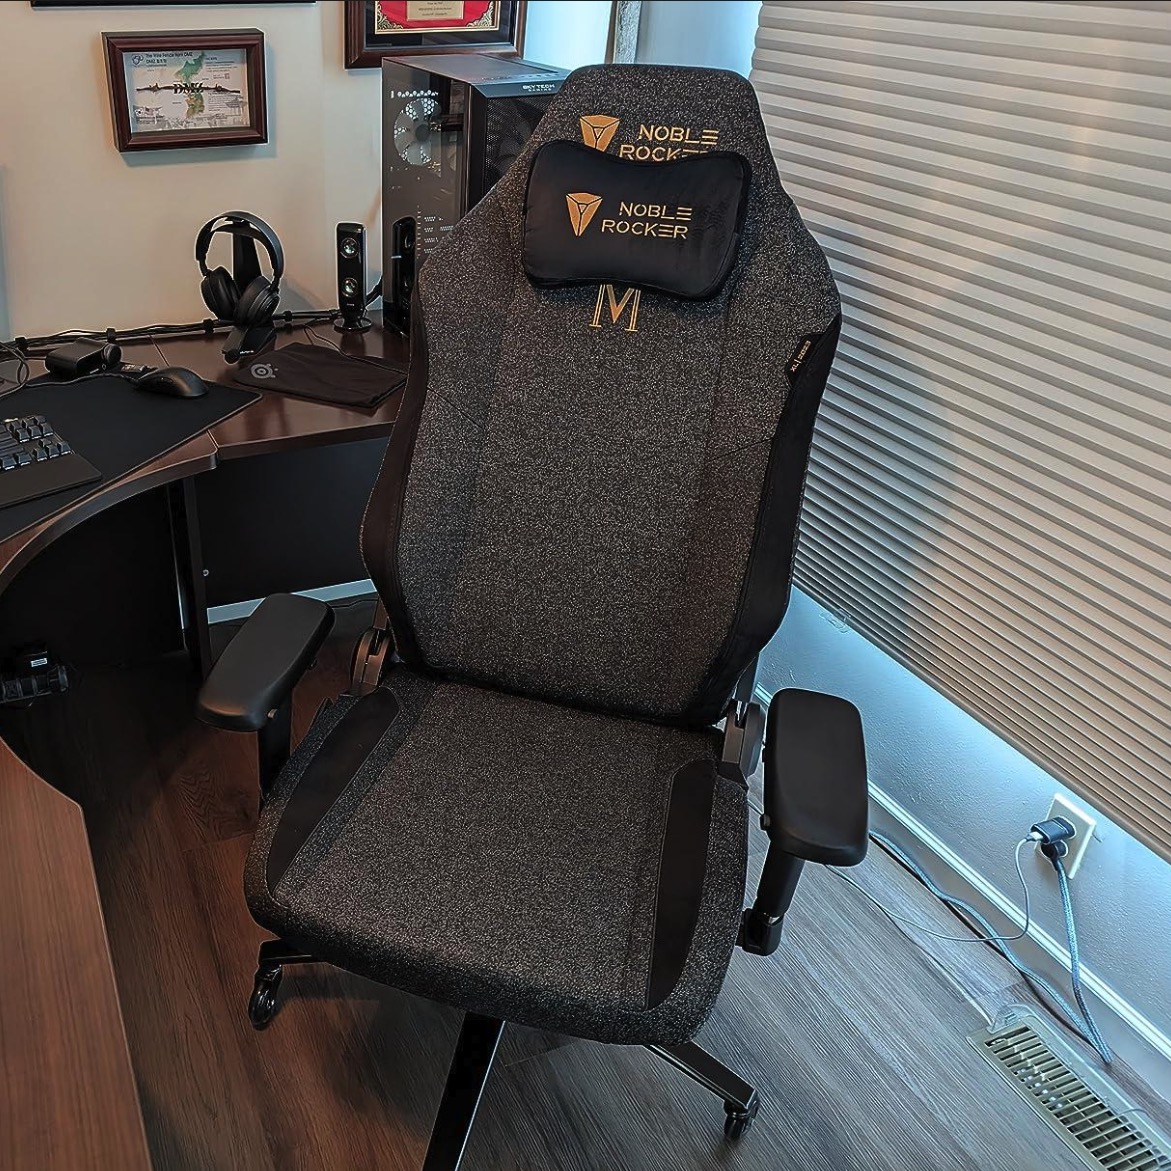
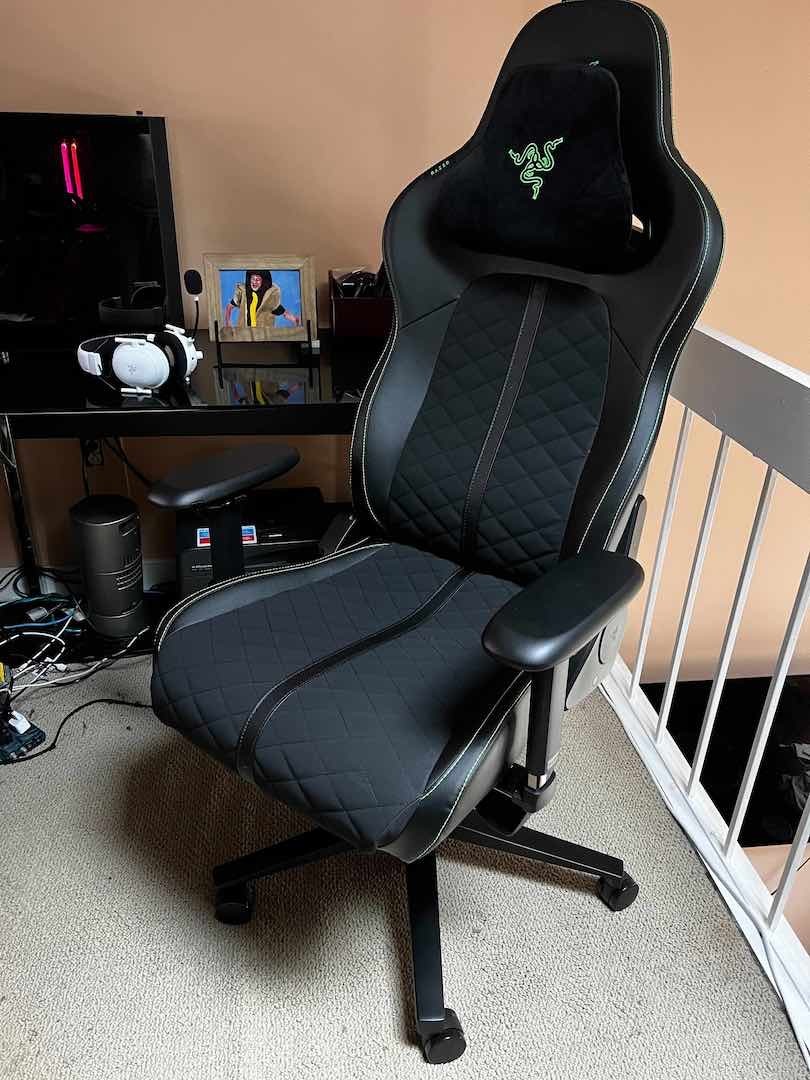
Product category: items_chair
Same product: no